True True Lie

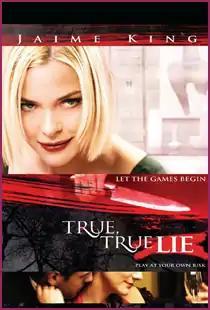

True True Lie is 2009 thriller film directed by Eric Styles. The film follows Dana, who, after 12 years in an asylum, is reunited with her family and longtime friends Nathalie and Paige. Dana slowly begins to realize that the events that led to her stay there may not have been imaginary. "True True Lie" stars Jaime King as Nathalie, Lydia Leonard as Dana and Annabelle Wallis as Paige.